Answer in natural language. Is Window (marked A) in front of black wooden shelving unit (marked B)? Choose between the following options: yes or no
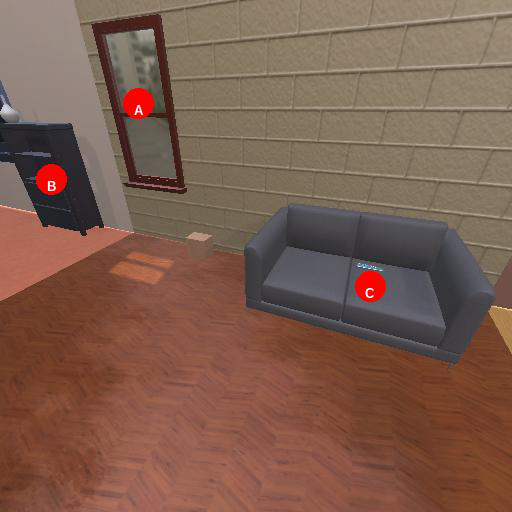
<answer>yes</answer>